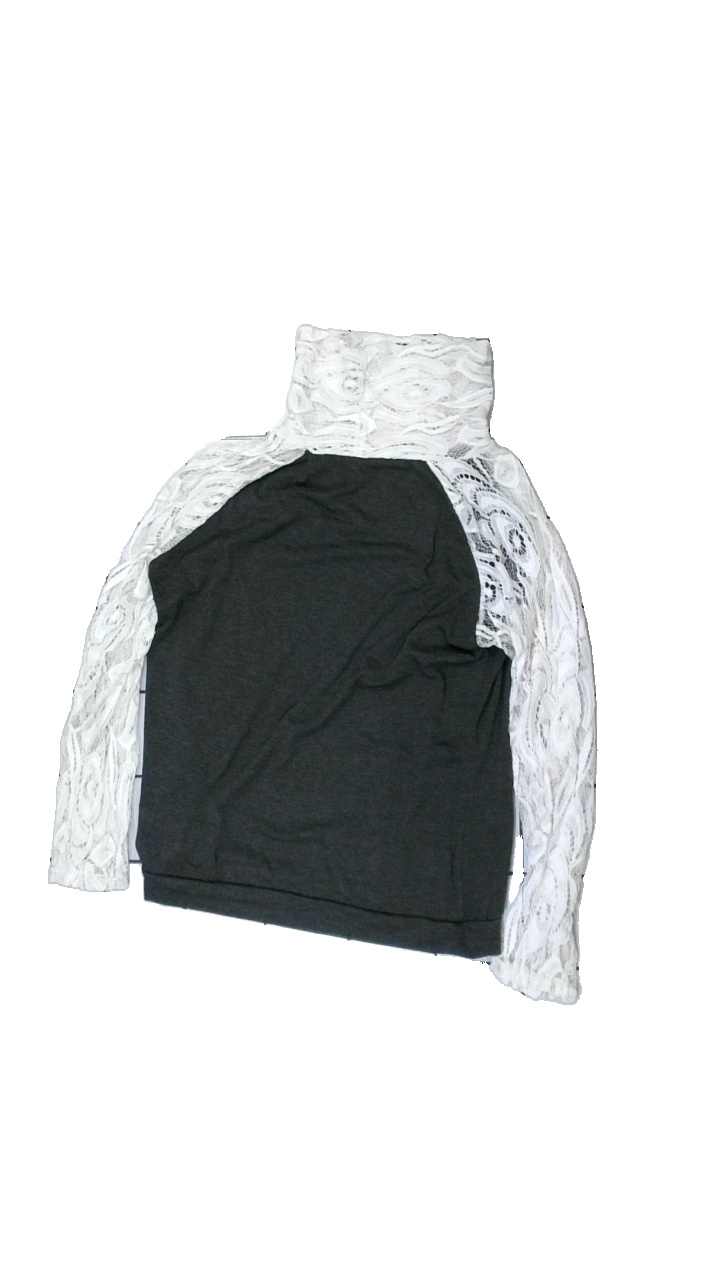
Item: Sweater (Ladies)
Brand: Missing
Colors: Grey, White
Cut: Regular
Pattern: Lace
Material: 100% cotton
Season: All
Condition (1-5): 3
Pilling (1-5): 2
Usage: Export
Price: <50